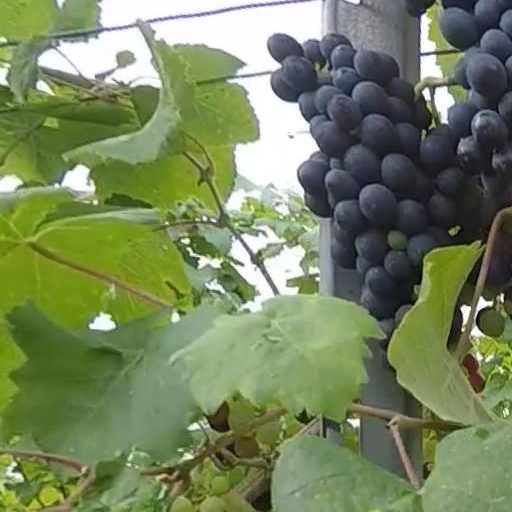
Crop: grape